Diego Rivera

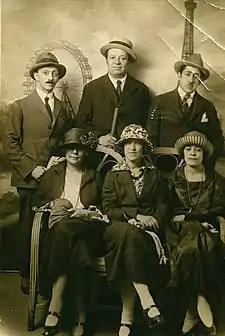
From left to right, top to bottom, Leon Caillou, Rivera, David Alfaro Siqueiros, Magda Caillou, Angelina Beloff, Graciela Amador in Paris, 1920

He was still married when he met art student Frida Kahlo in Mexico. They began a passionate affair and, after he divorced Marín, Rivera married Kahlo on August 21, 1929. He was 42 and she was 22. Their mutual infidelities and his violent temper resulted in divorce in 1939, but they remarried December 8, 1940, in San Francisco. A year after Kahlo's death, on July 29, 1955, Rivera married Emma Hurtado, his agent since 1946. In his later years Rivera lived in the United States and Mexico. Rivera died on November 24, 1957, at the age of 70. He was buried at the Panteón de Dolores in Mexico City.